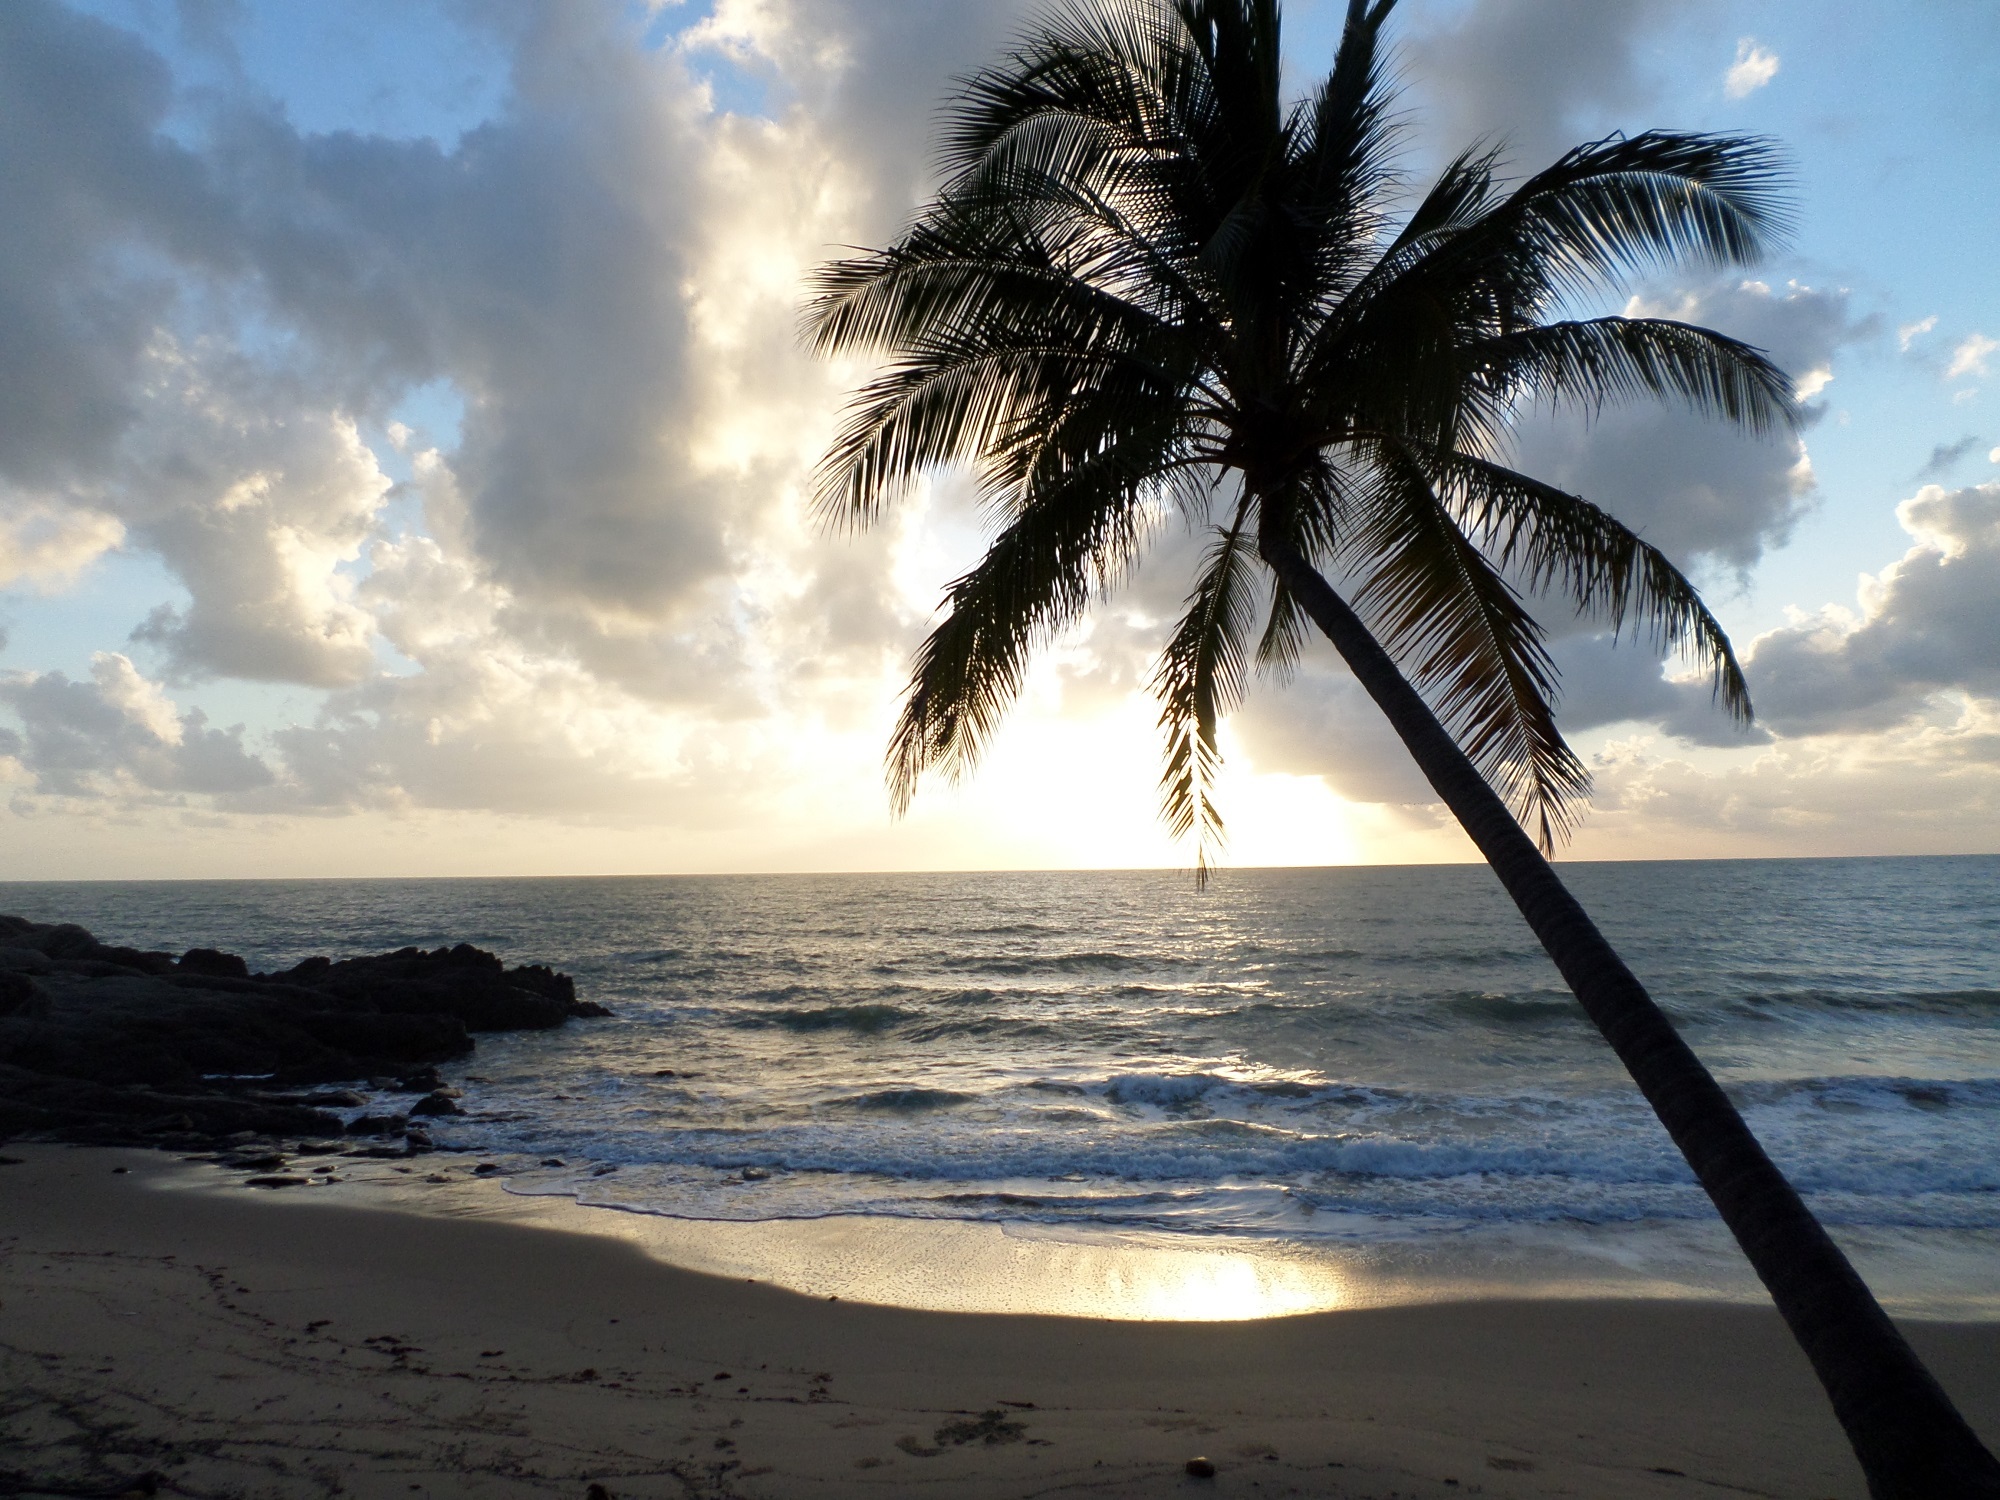
beach, sea, coast, tree, water, sand, ocean, horizon, cloud, sky, sun, sunrise, sunset, palm tree, sunlight, cloudy, morning, shore, wave, wind, dawn, dusk, evening, reflection, tranquil, tropical, peaceful, seascape, body of water, rocks, outdoors, clouds, tropics, cape, wind wave, arecales, palm family